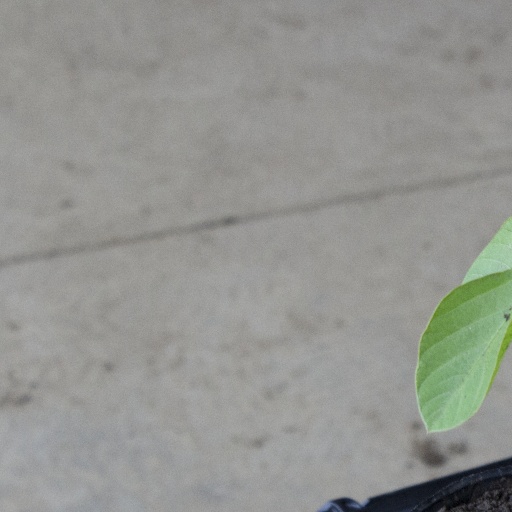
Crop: soybean